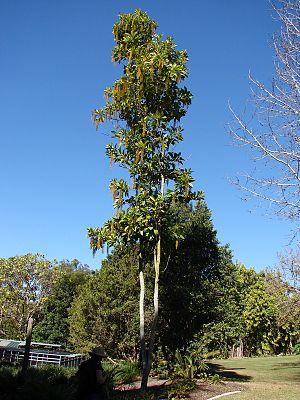
Lophanthera lactescens est une espèce d'arbre de la famille Malpighiaceae originaire du Brésil.